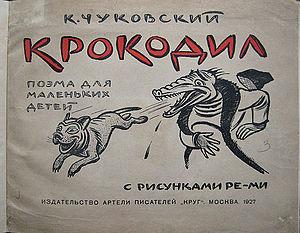
Le Crocodile est un conte en vers pour enfant du poète russe Korneï Tchoukovski, le premier que l'auteur a écrit pour les enfants.